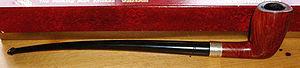
César, ou César et Ernestine est une série de bande dessinée humoristique belge de l'auteur Maurice Tillieux.